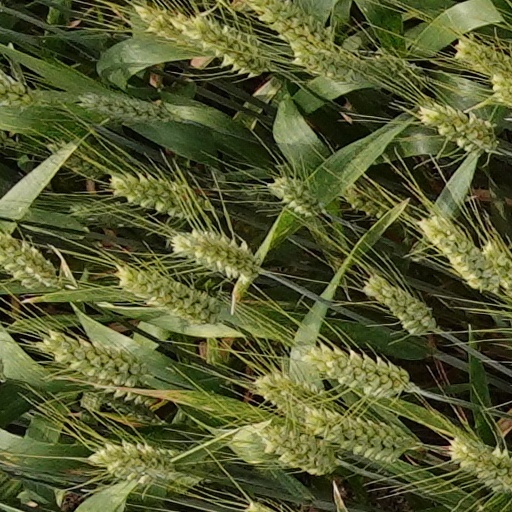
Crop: wheat